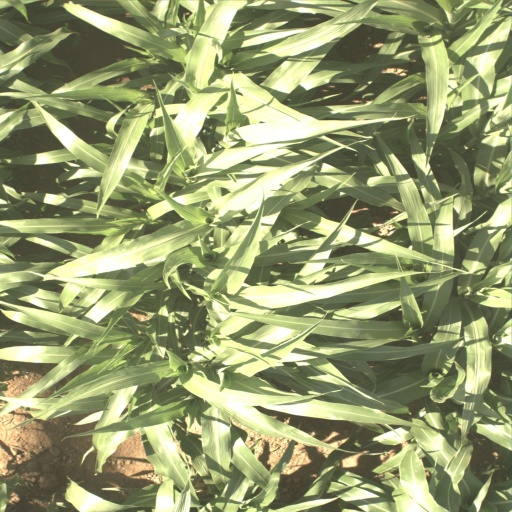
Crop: sorghum